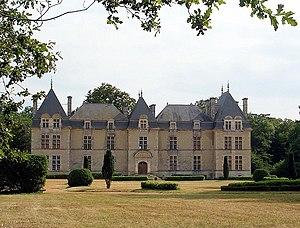
Château de Ravignan à Perquie (Landes, France)
Le château de Ravignan est une demeure seigneuriale, dont la forme actuelle date du XVIIᵉ siècle. Il se situe sur la commune de Perquie, dans le département français des Landes.
Perquie est une commune du Sud-Ouest de la France, située dans le département des Landes.
Avec une fréquentation annuelle moyenne de 21 millions de nuitées, le tourisme est une ressource majeure du département des Landes.